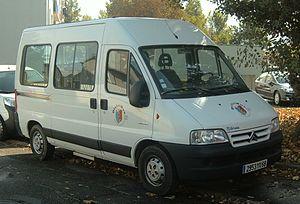
Un Citroën Jumper du réseau Distribus dans une rue de Saint-Louis.